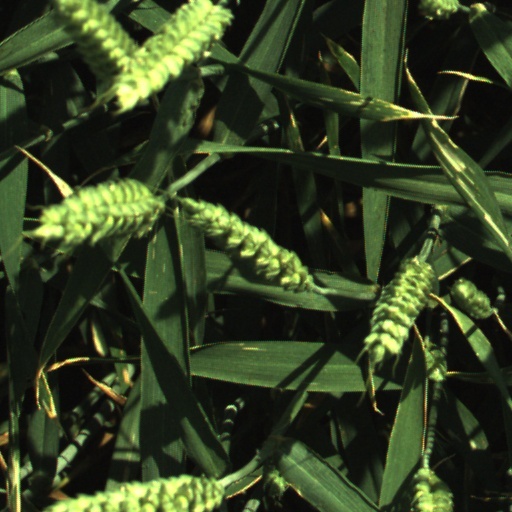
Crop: wheat